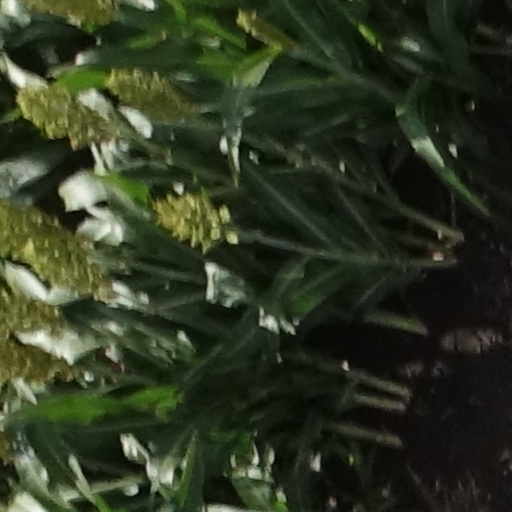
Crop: sorghum